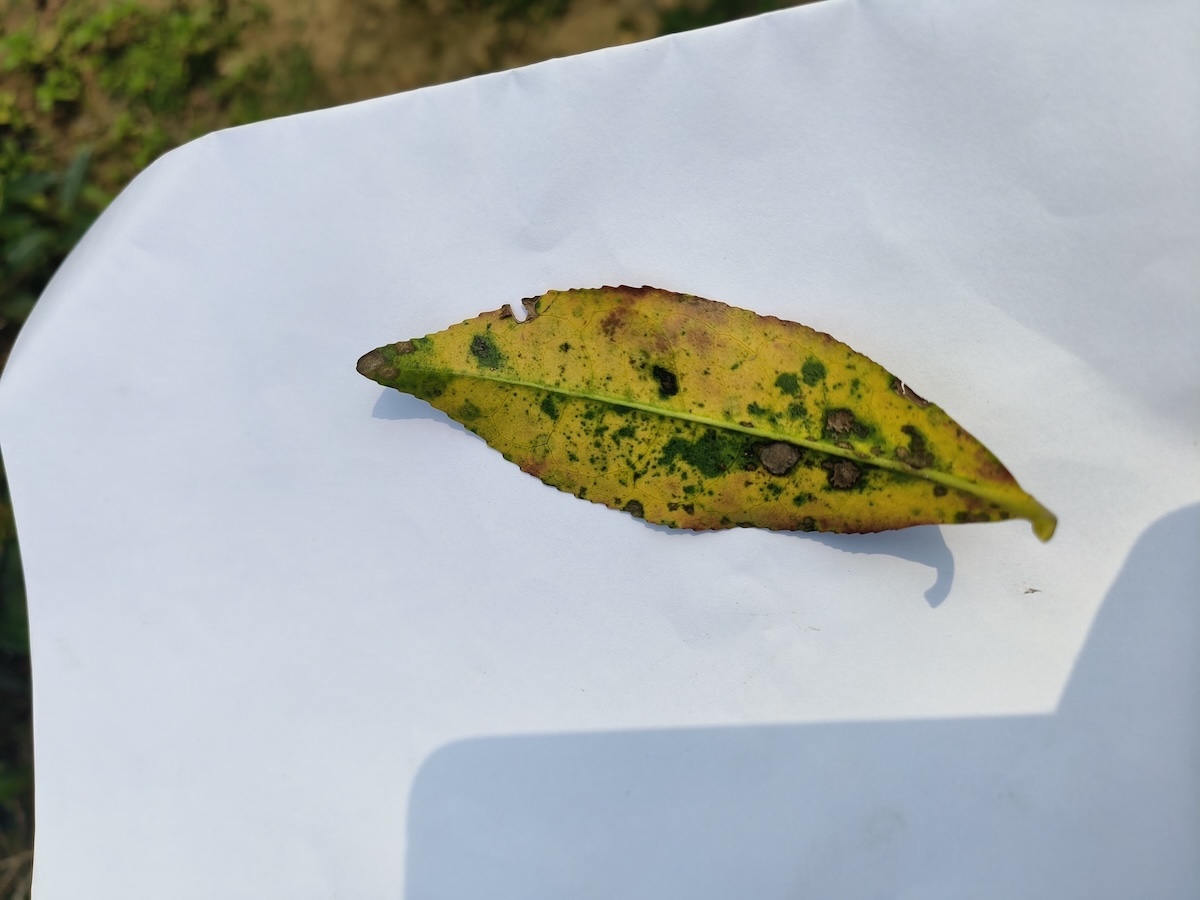
Label: Tea algal leaf spot